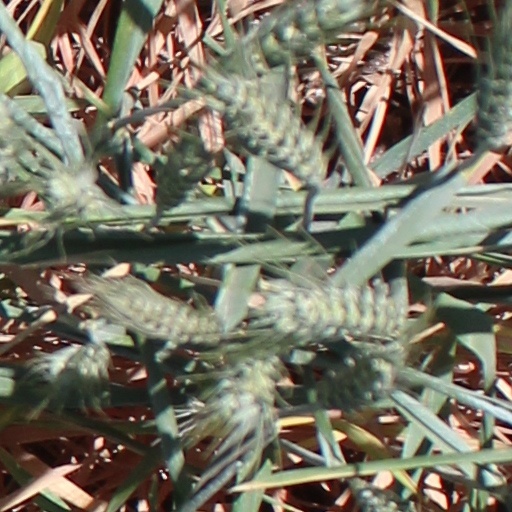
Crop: wheat